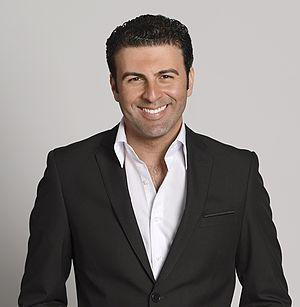
David Serero est un chanteur d'opéra et acteur français né à Paris le 22 avril 1981.